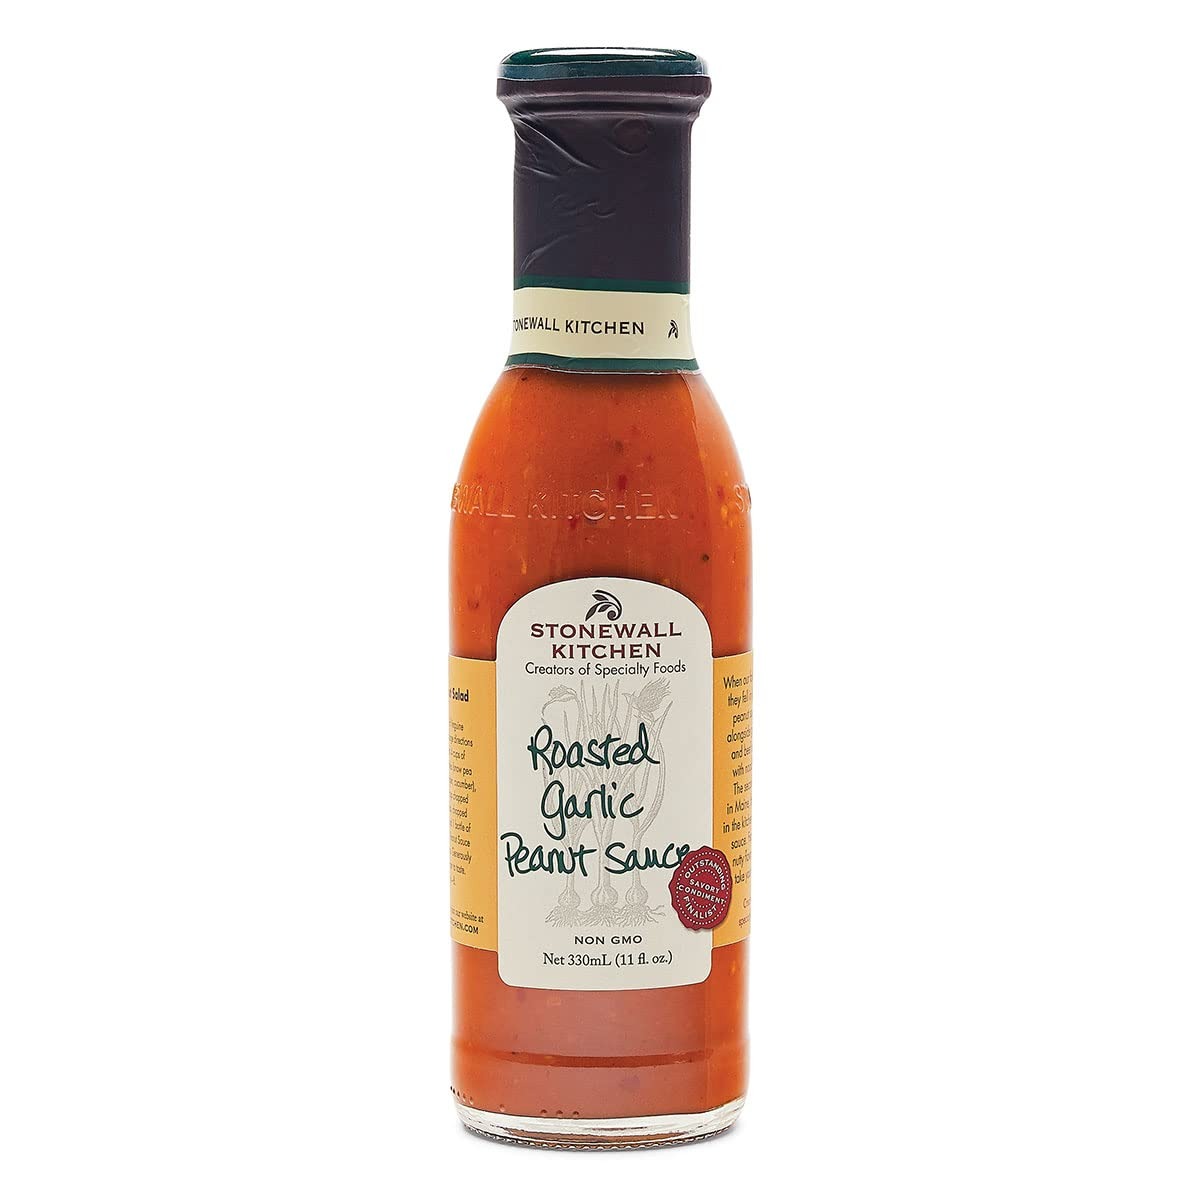
Item Name: Stonewall Kitchen Roasted Garlic Peanut Sauce, 11 Ounce
Bullet Point 1: Stonewall Kitchen Roasted Garlic Peanut Sauce, 11 Ounces
Bullet Point 2: This Roasted Garlic Peanut Sauce is a richly flavored and complex sauce
Bullet Point 3: Toss our Roasted Garlic Peanut Sauce with noodles, shredded chicken, julienned carrots and chopped peanuts for an Asian style salad
Bullet Point 4: Perfect for dipping grilled chicken, shrimp or beef skewers
Bullet Point 5: Stonewall Kitchen Family of Brands: Our award winning line of gourmet food, home goods, and gifts are loved around the world. Featuring brands such as Legal Sea Foods, Michel Design Works, Montebello, Napa Valley Naturals, Stonewall Home, Stonewall Kitchen, Urban Accents, Vermont Coffee Company, Vermont Village, and Village Candle
Bullet Point 6: About Us: It all started in 1991 at a local farmers' market with a few dozen items that we'd finished hand-labeling only hours before. Fast-forward to today and Stonewall Kitchen is now home to an ever-growing family of like-minded lifestyle brands! Expertly made with premium ingredients, our products are the result of decades spent dreaming up, testing and producing only the very best in specialty foods and fine home living.
Value: 11.0
Unit: Ounce

Price: 15.93